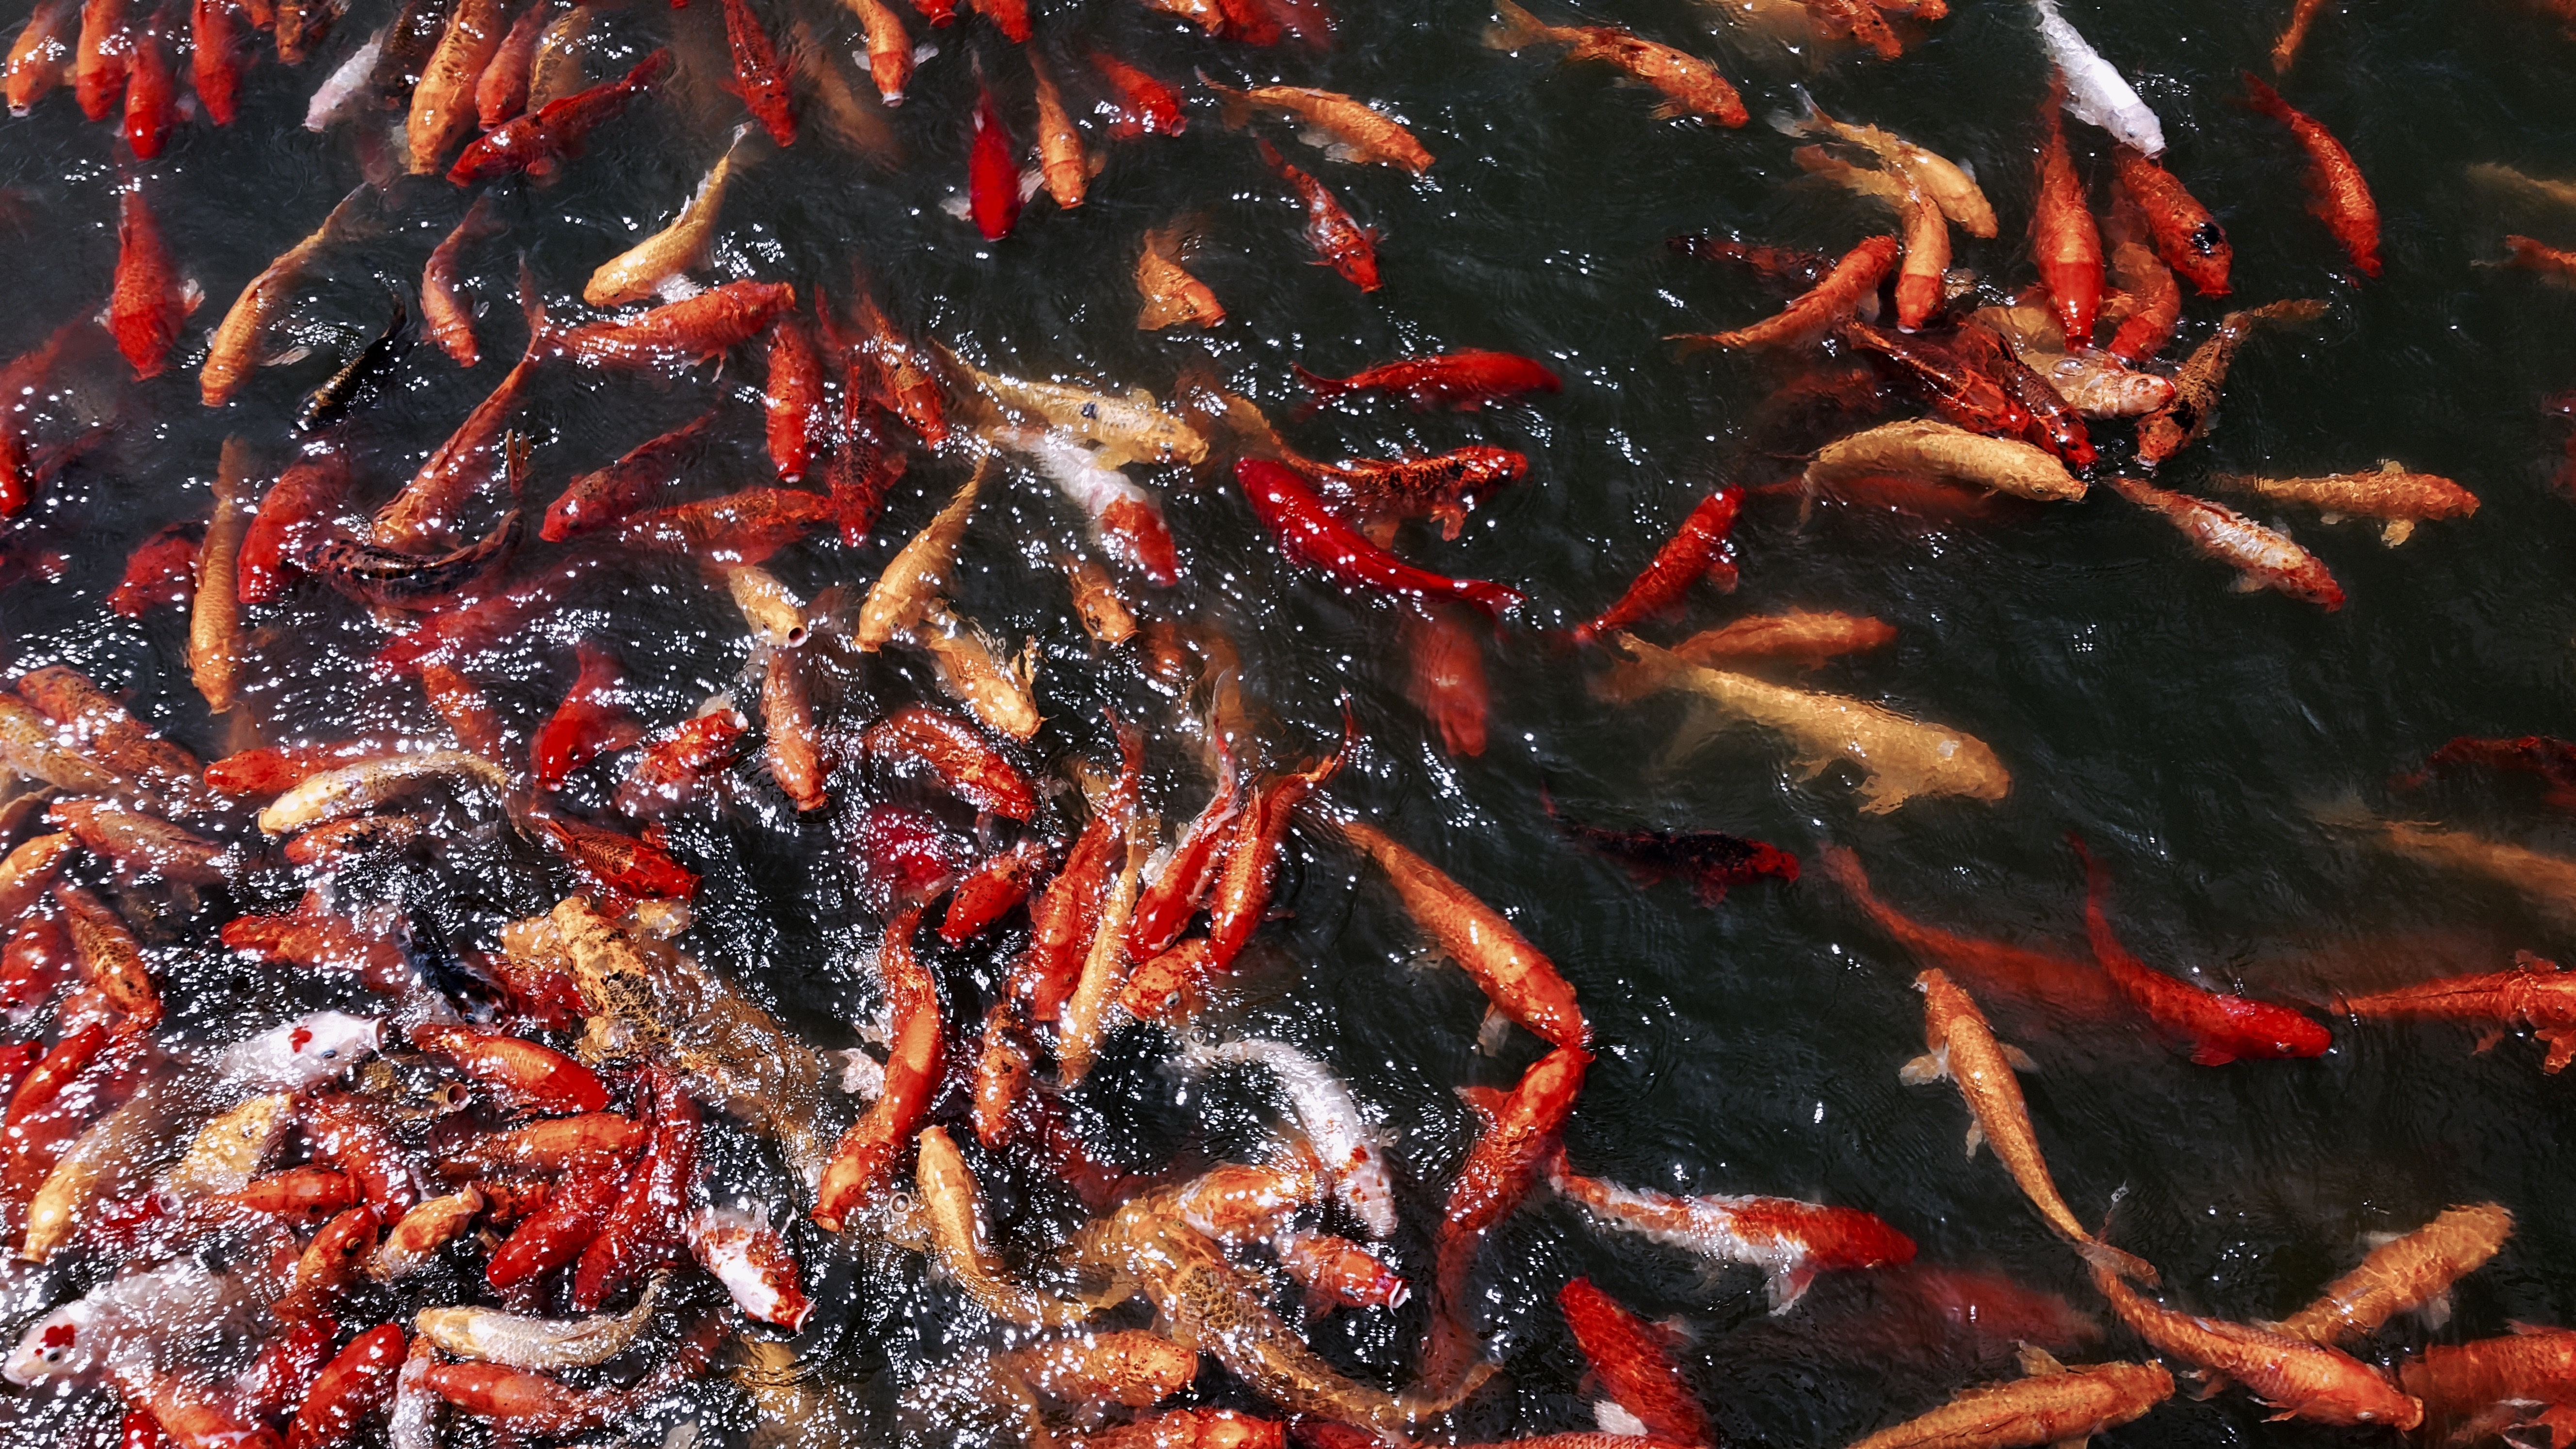
red, koi, geological phenomenon, fish, food